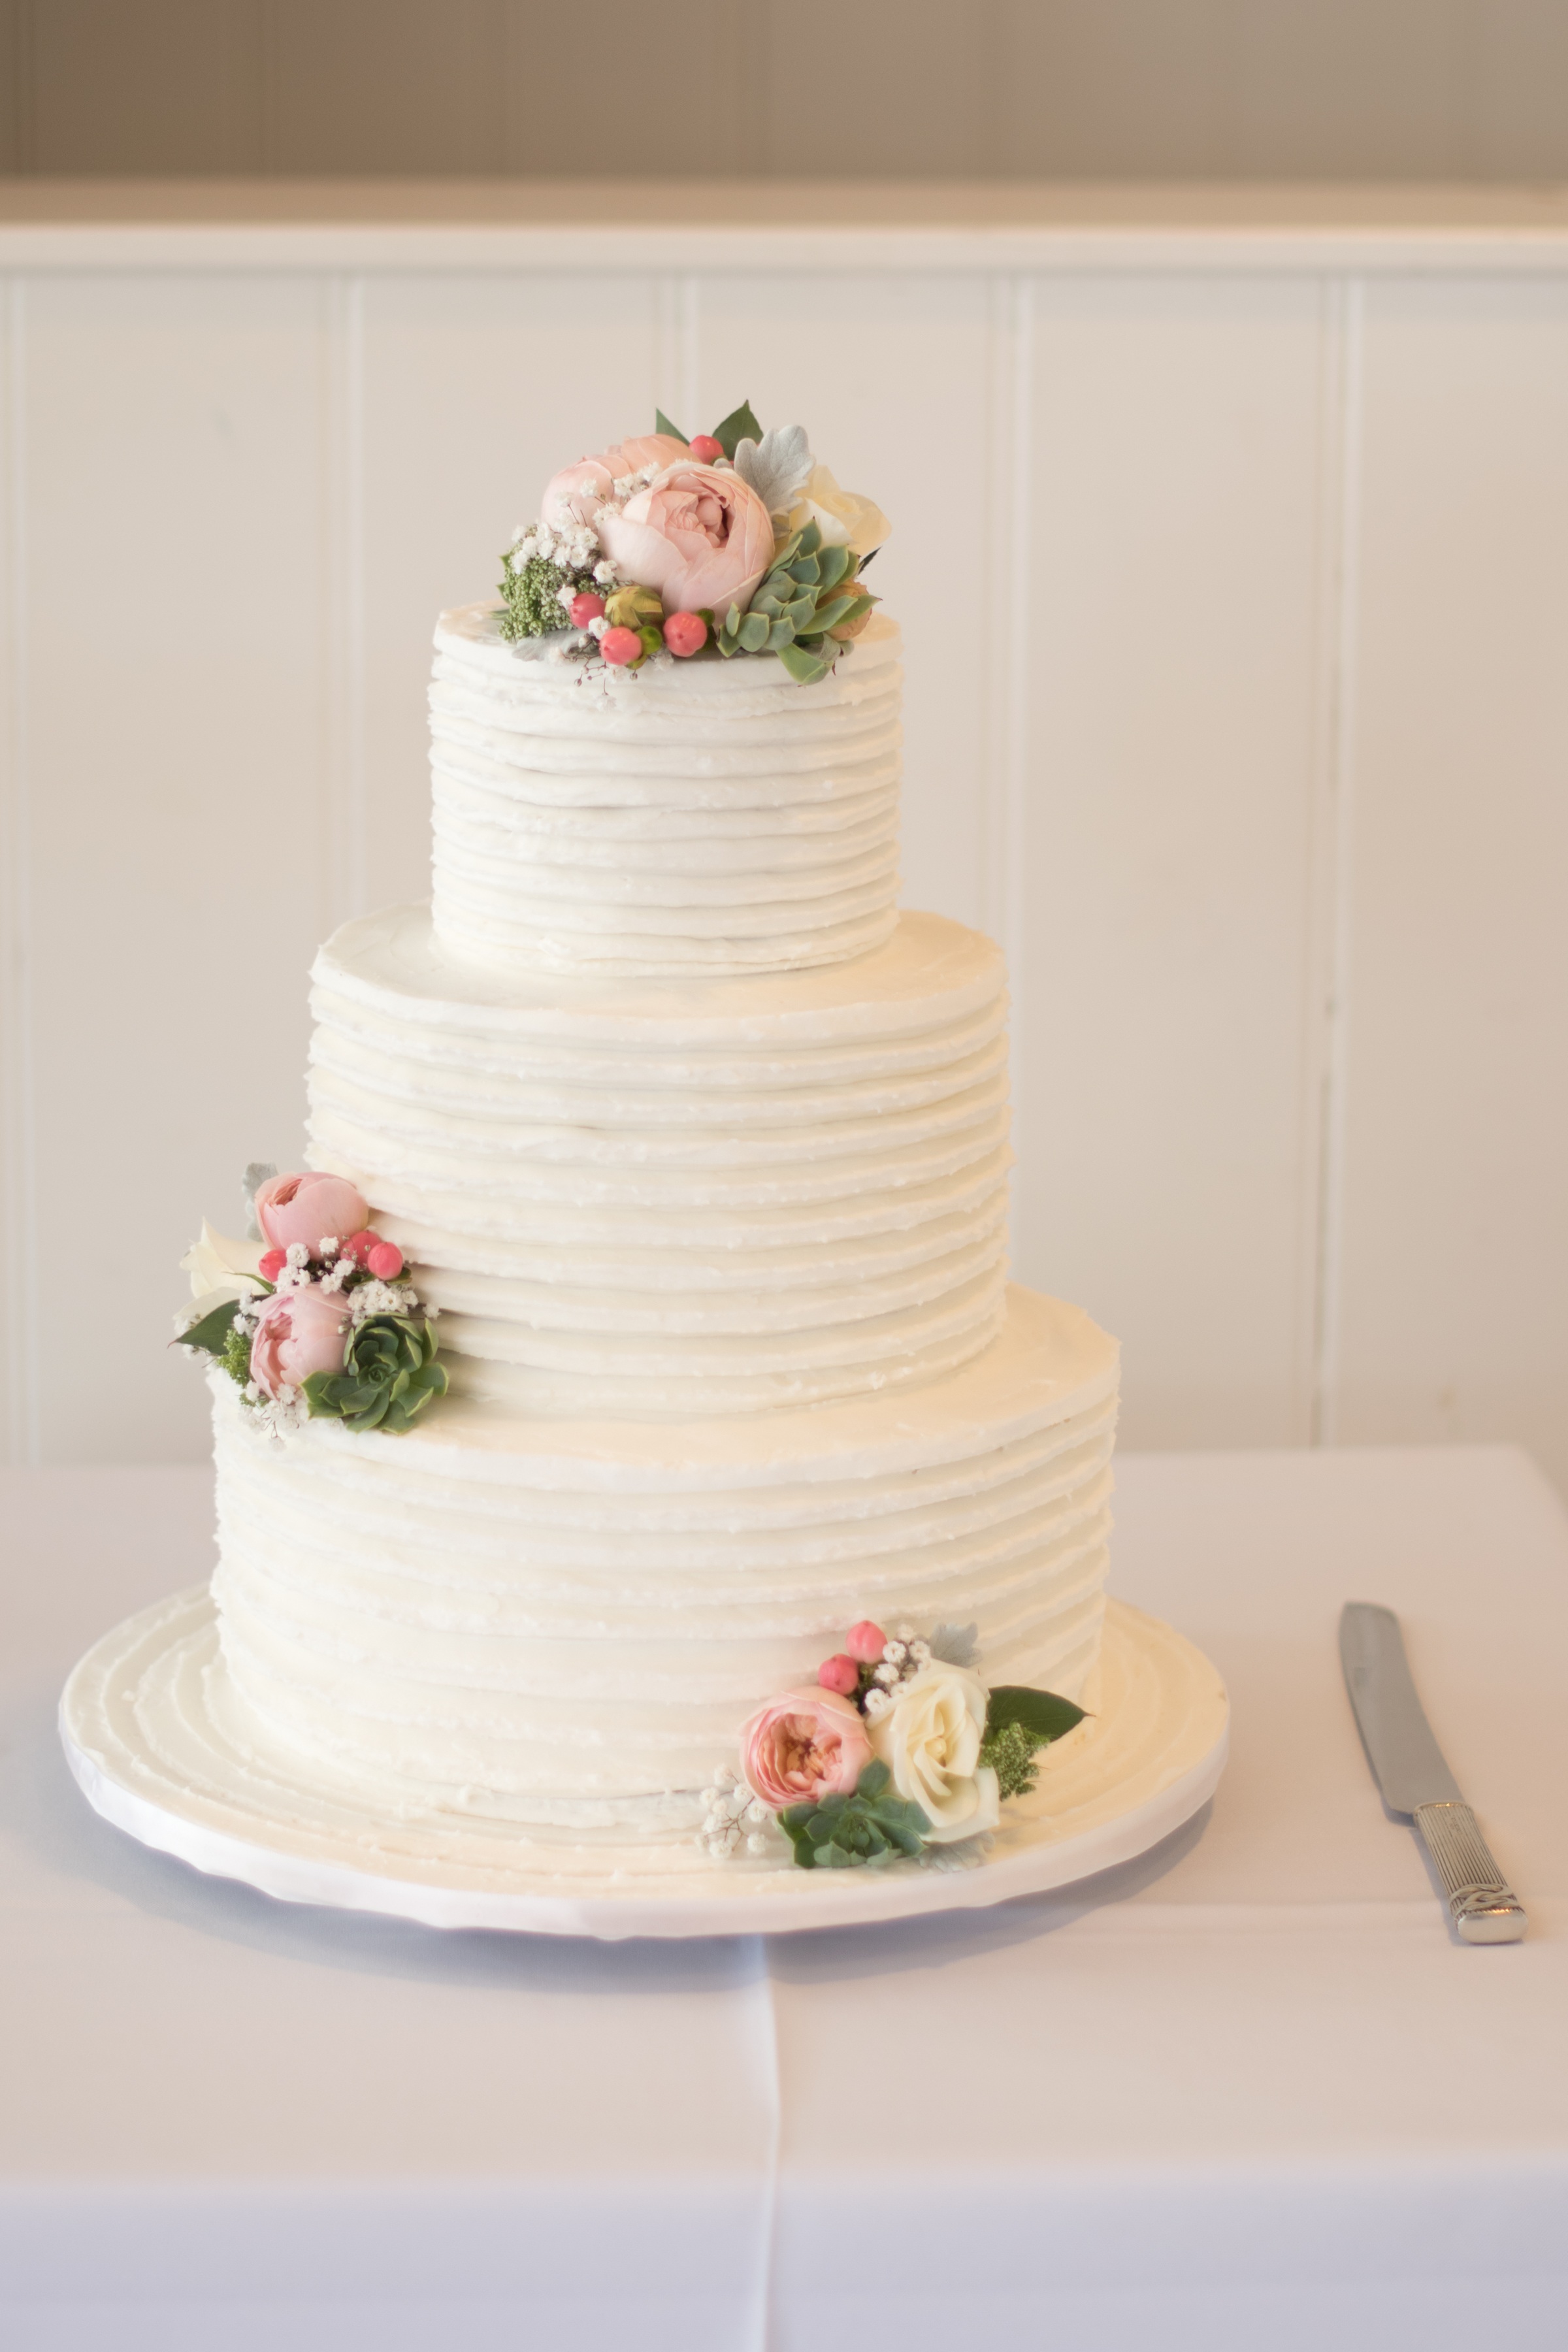
white, sweet, flower, petal, celebration, food, pink, dessert, wedding, marriage, cake, celebrate, icing, reception, wedding cake, sugar paste, buttercream, cake decorating, wedding ceremony supply